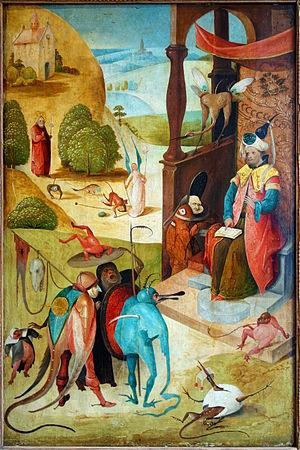
La liste des œuvres de Jérôme Bosch recense la quarantaine de peintures et de dessins réalisés par cet artiste ainsi que la plupart des autres œuvres attribués à celui-ci ou à son atelier.
Le musée des Beaux-Arts de Valenciennes est un musée municipal de la ville de Valenciennes. Issu des collections de l'Académie valenciennoise de peinture et de sculpture, le musée fut ouvert pour la première fois au public en 1801. En 1834, un musée communal fut installé dans l'hôtel de ville.
Le magicien Hermogène, adversaire puis disciple de saint Jacques le Majeur, est un personnage des Virtutes Apostolorum et de La Légende dorée censé avoir vécu en Judée au premier siècle de l'ère chrétienne.
Saint Jacques le Majeur et le magicien Hermogène est un tableau du troisième quart du XVIᵉ siècle attribué à un suiveur de Jérôme Bosch et conservé au musée des beaux-arts de Valenciennes.